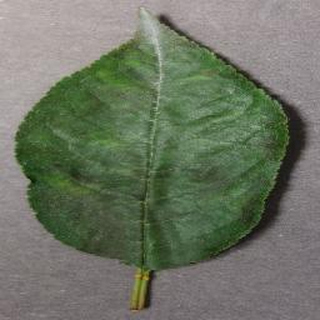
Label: cherry_powdery_mildew